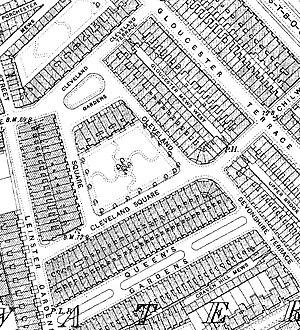
Cleveland Square est un square londonien privé et fermé, situé dans le quartier de Bayswater dans la cité de Westminster, au nord de Hyde Park, dans le centre de Londres. Les logements sont faits de stuc blanc avec des porches à colonnes, protégés par de hauts arbres, avec quelques discrets autres logements sur l'arrière.